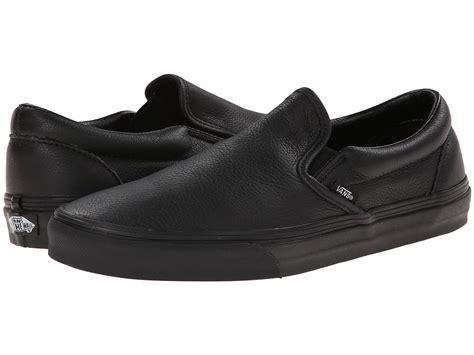
Brand: Vans
Model: Slip On